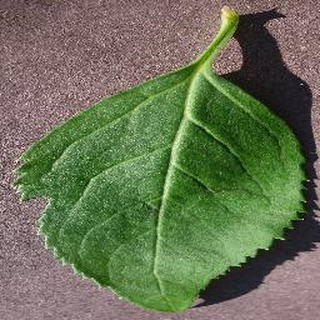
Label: healthy_cherry